Hannah Montana season 3

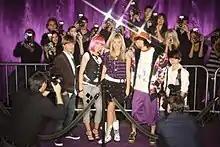
Season 3 cast L-R: Jason Earles, Emily Osment, Miley Cyrus, Mitchel Musso, Moisés Arias

The main cast of season 3 remained the same as the previous season. Hayley Chase, Romi Dames, David Koechner, and Cody Linley all reprised their roles as Joannie, Traci Van Horn, Uncle Earl, and Jake Ryan, respectively, in at least one episode. Recurring character from the second season Mikayla, played by Selena Gomez, did not make an appearance in any episode of this season. Also, Roxy Roker, played by Frances Callier, was omitted despite an episode in season 2 emphasizing her importance to Miley/Hannah after working for the president and a major part in the season 2 finale, "We're All on This Date Together". Aunt Dolly, played by Dolly Parton, also makes no appearances in this season. This is the final season where Mitchel Musso is a regular cast member.